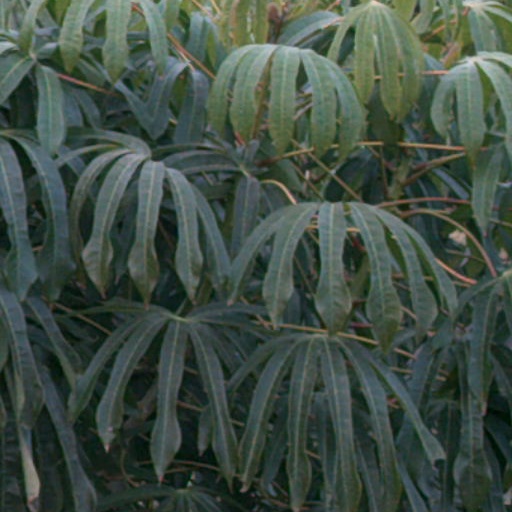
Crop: cassava